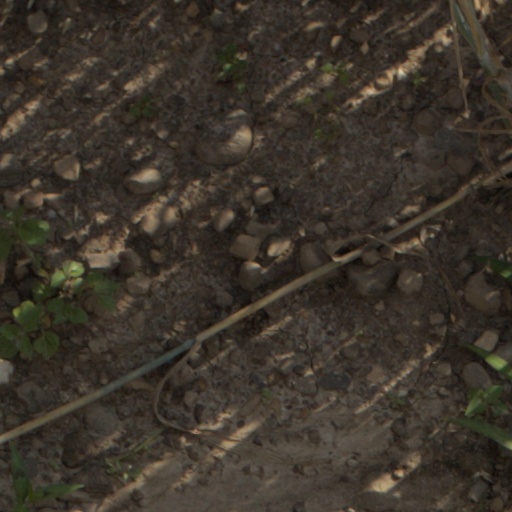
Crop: wheat